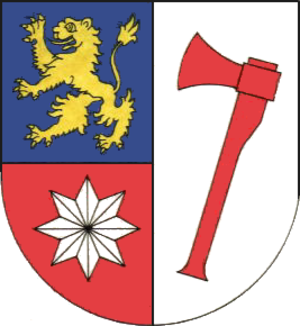
Deesbach est une municipalité allemande du land de Thuringe, dans l'arrondissement de Saalfeld-Rudolstadt, au centre de l'Allemagne. En 2015, sa population est de 337 habitants.